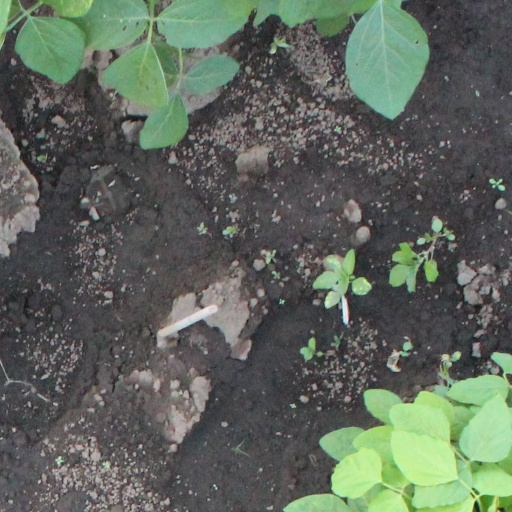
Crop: soybean